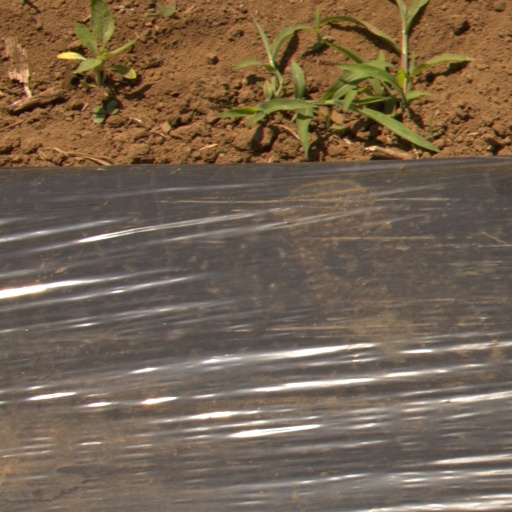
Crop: Jerusalem artichoke